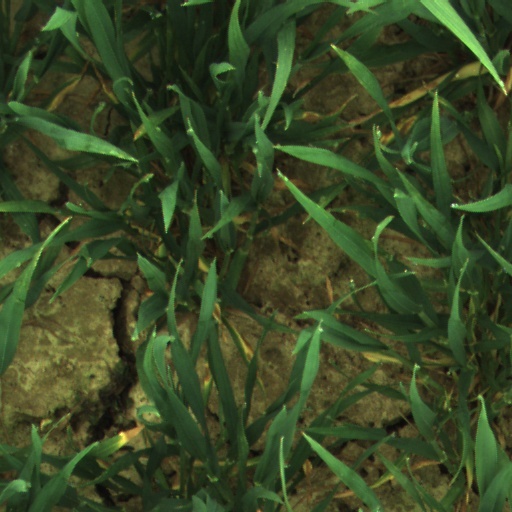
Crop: wheat